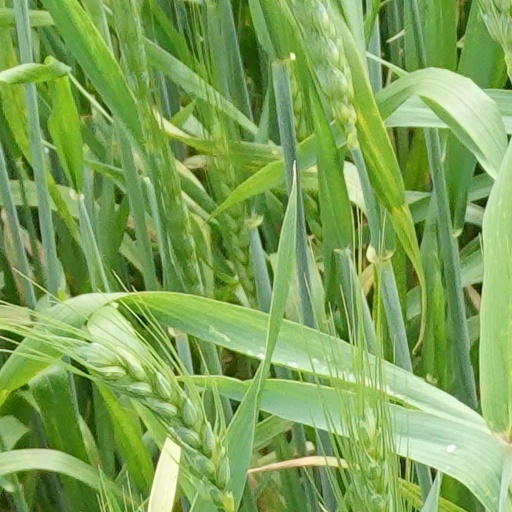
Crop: wheat